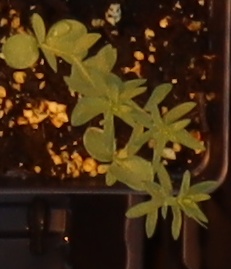
Label: Flax